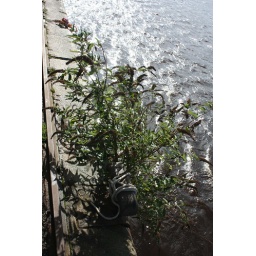
Butterfly plant by river tyne